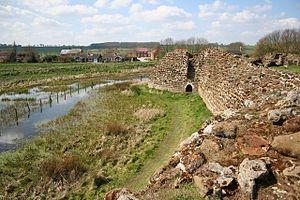
Le château de Bolingbroke est un château médiéval anglais, aujourd'hui en ruines, situé dans le Lincolnshire, près du village de Bolingbroke.